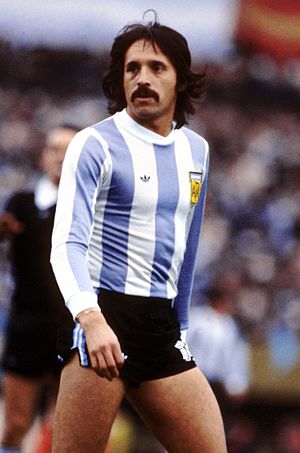
Leopoldo Luque
Leopoldo Jacinto Luque er en tidligere argentinsk fodboldspiller, der som angriber på Argentinas landshold var med til at vinde guld ved VM i 1978 på hjemmebane. Han scorede fire mål for argentinerne på vej mod titlen. Han deltog også ved Copa América 1975. I alt spillede han 45 landskampe og scorede 22 mål.